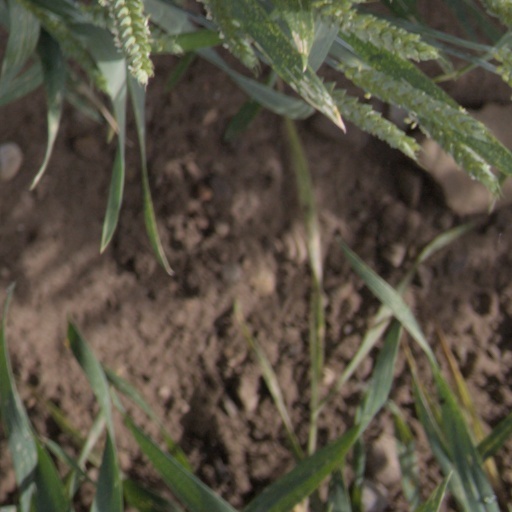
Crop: wheat